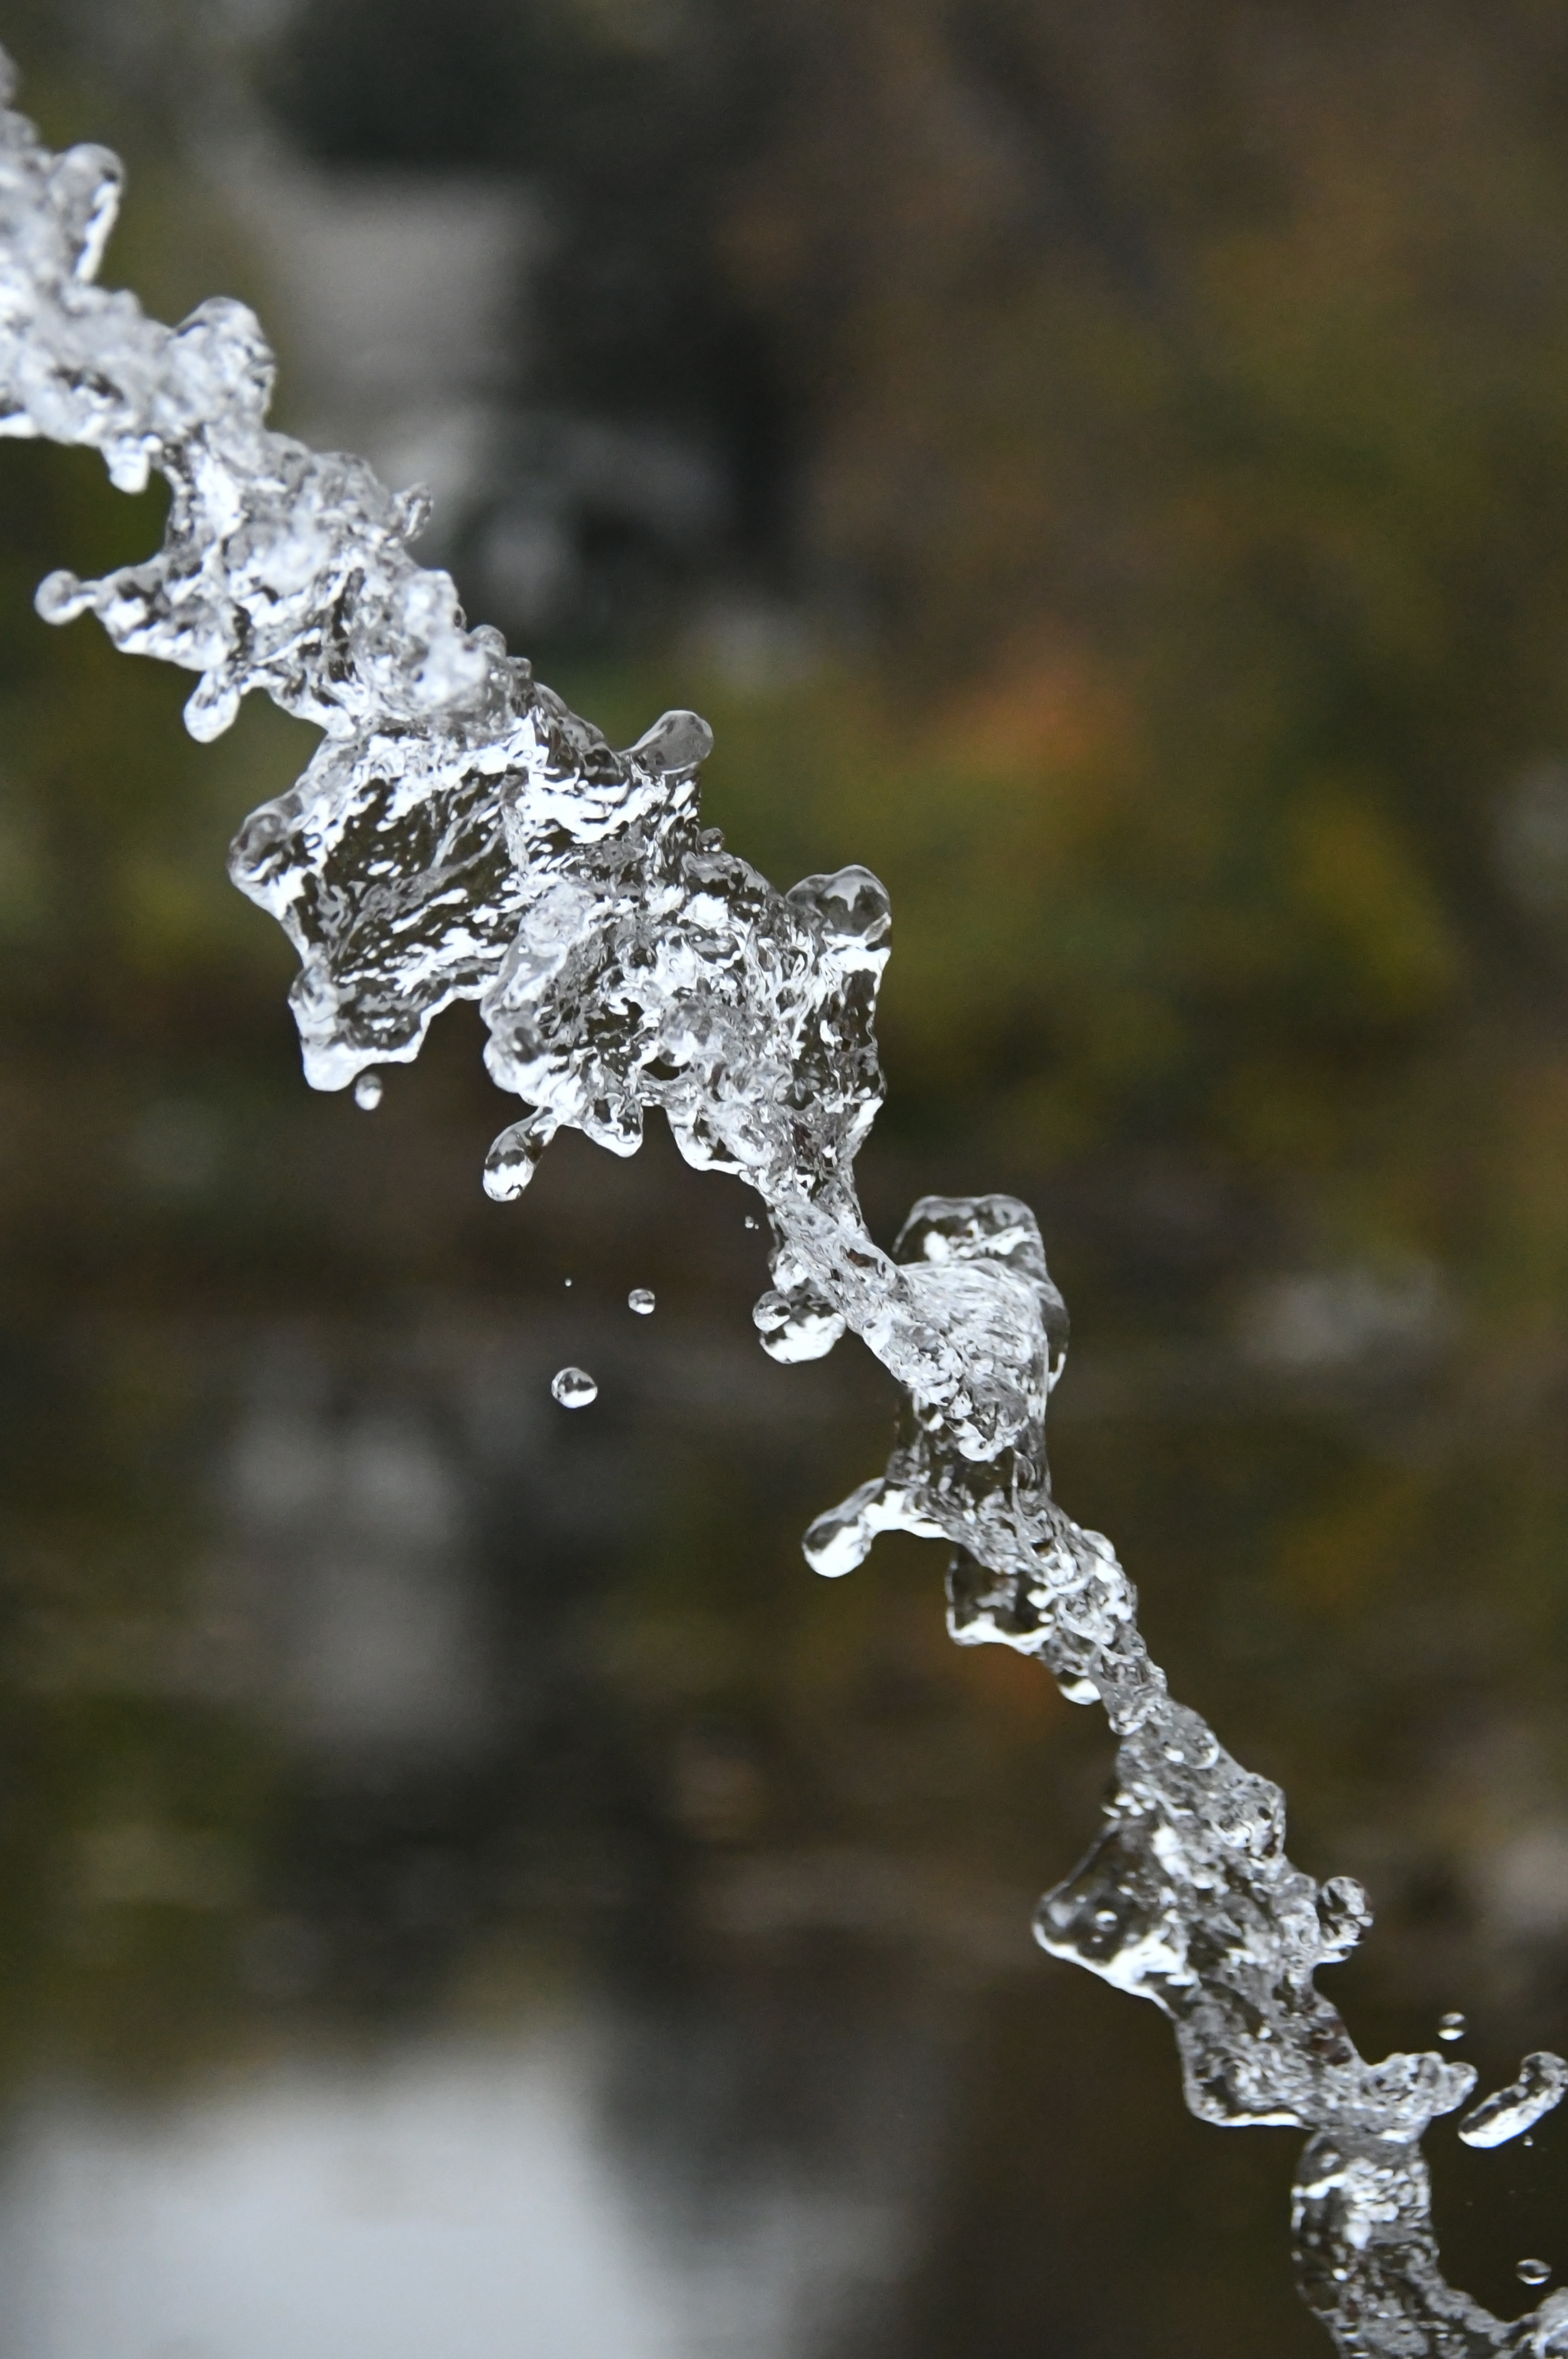
water, splash, black, background, isolated, white, nature, abstract, splashing, drop, transparent, fresh, shape, macro, wave, falling, liquid, motion, clean, environment, drink, energy, cold, wet, smooth, freezing, frost, winter, close up, macro photography, branch, ice, twig, moisture, jewellery